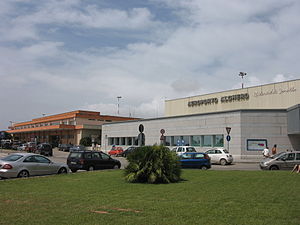
Alghero Lufthavn / Galleri
Alghero Lufthavn er en lufthavn i Italien. Den er beliggende ved landsbyen Fertilia, otte km nordvest for Alghero på den nordlige del af øen Sardinien.